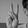
ASL letter: V